Conestoga Trail

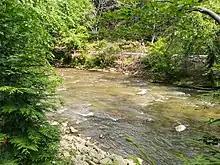
Pequea Creek, as seen from the southern segment of the Conestoga Trail.

The trail briefly walks through the village of Pequea at 12.5 miles, then follows Pequea Creek upstream by using a series of old driveways and railroad grades. Colemanville Covered Bridge is passed, but not traversed, at 14.7 miles. The trail crosses the creek via a bridge on Pennsylvania Route 324 at 16.0 miles, then continues alongside the creek and passes under a 100+ foot-high viaduct of the Atglen and Susquehanna Branch railroad, which was converted to a rail-trail called the Enola Low Grade Trail in 2022.